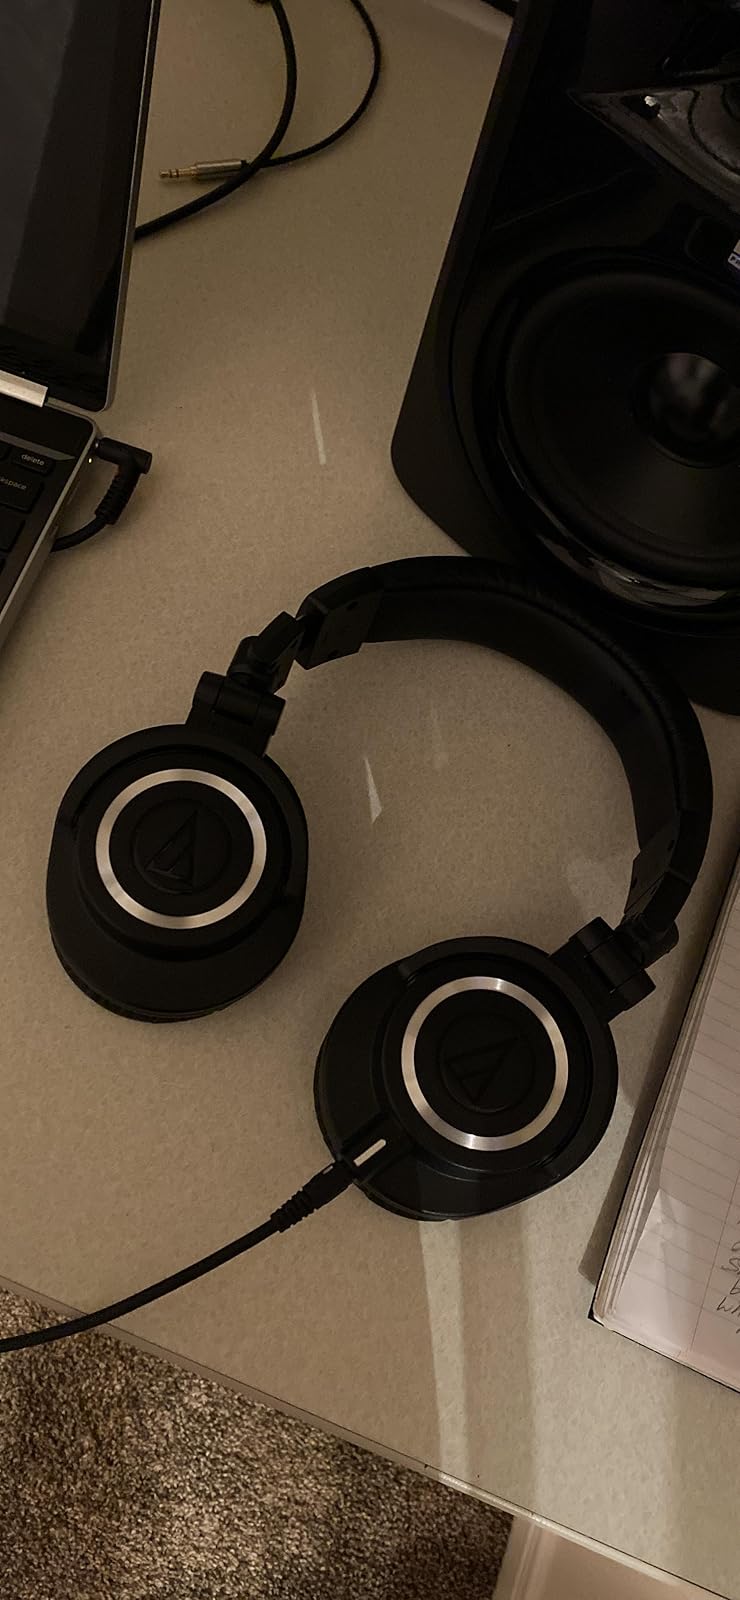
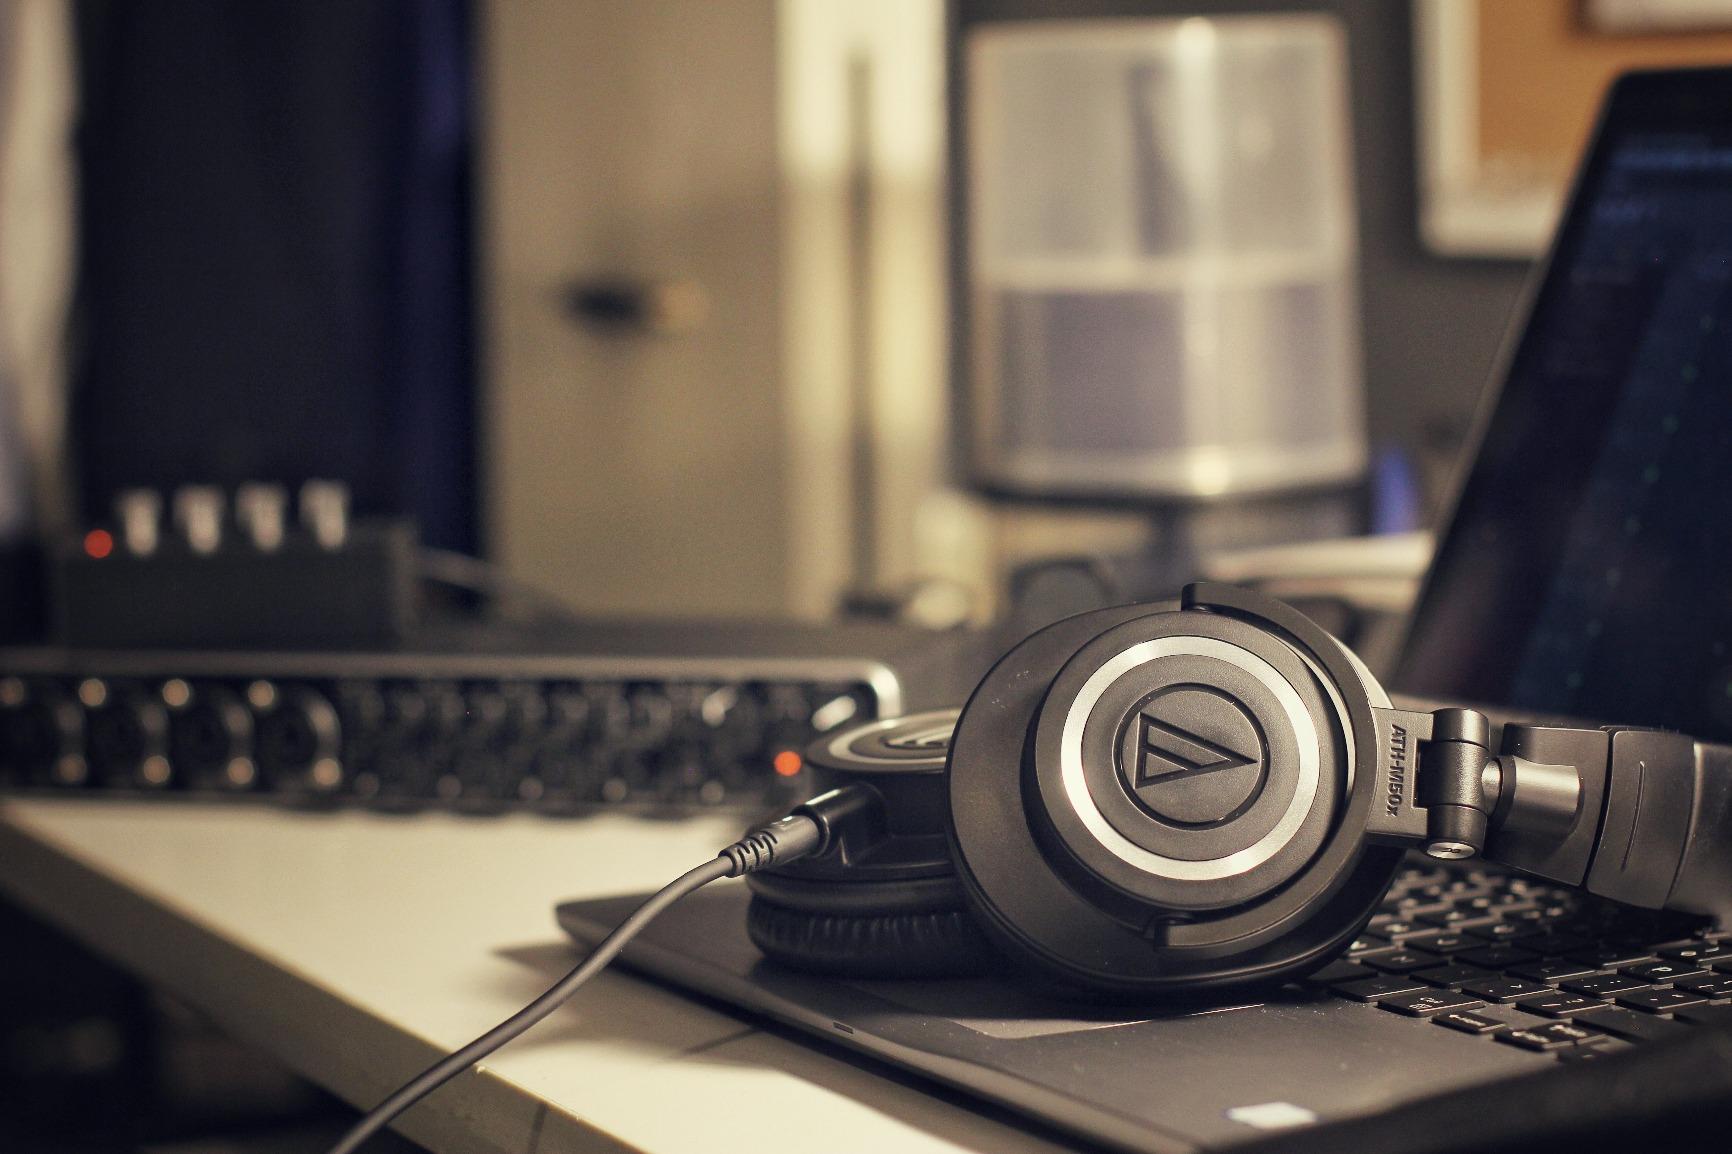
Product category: headphones
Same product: yes